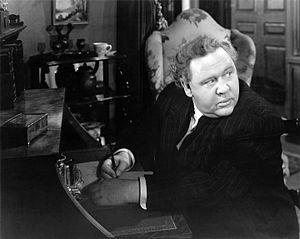
Le Suspect est un film américain de Robert Siodmak réalisé en 1944, avec Charles Laughton et Ella Raines.